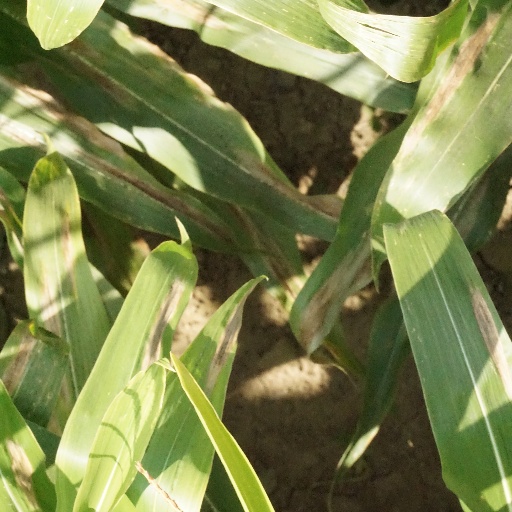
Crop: maize; corn